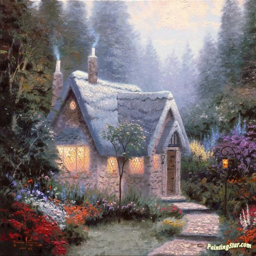
cedar nook cottage artwork by painting artist - painted and art prints on canvas for sale , you can custom the size and frame